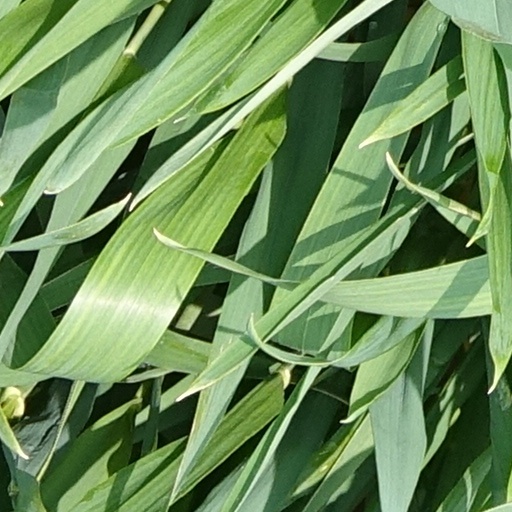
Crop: wheat